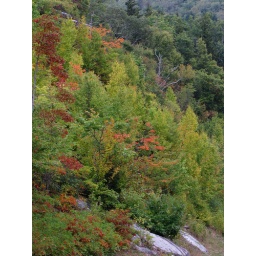
Reds and oranges are starting to dot the mountain slopes along the Blue Ridge Parkway. Fall is just around the corner.